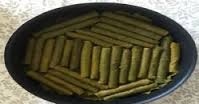
Yemek: yaprak_sarma